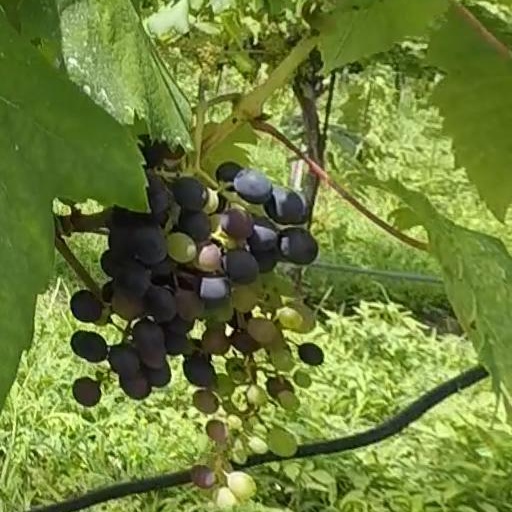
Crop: grape